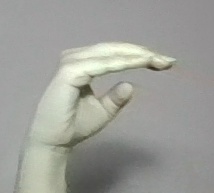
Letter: jeem